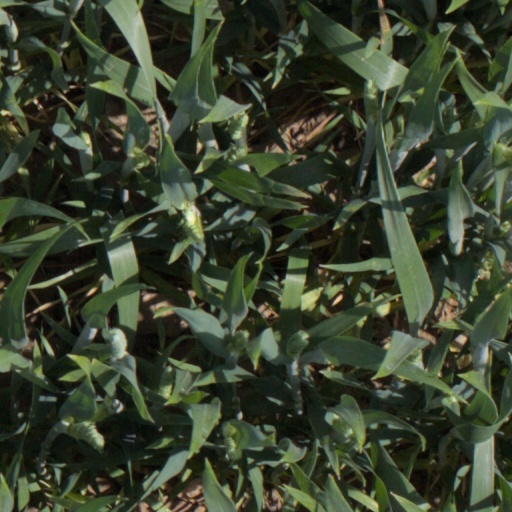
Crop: wheat